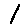
Label: 1